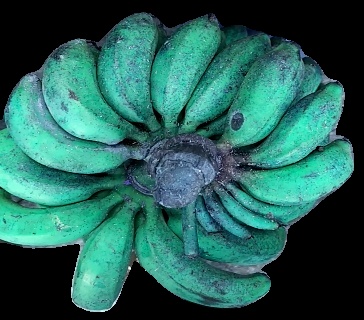
Variety: rasbale
Grade: grade3